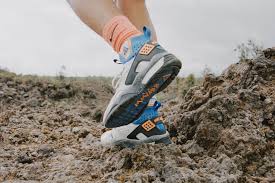
Label: Sneaker